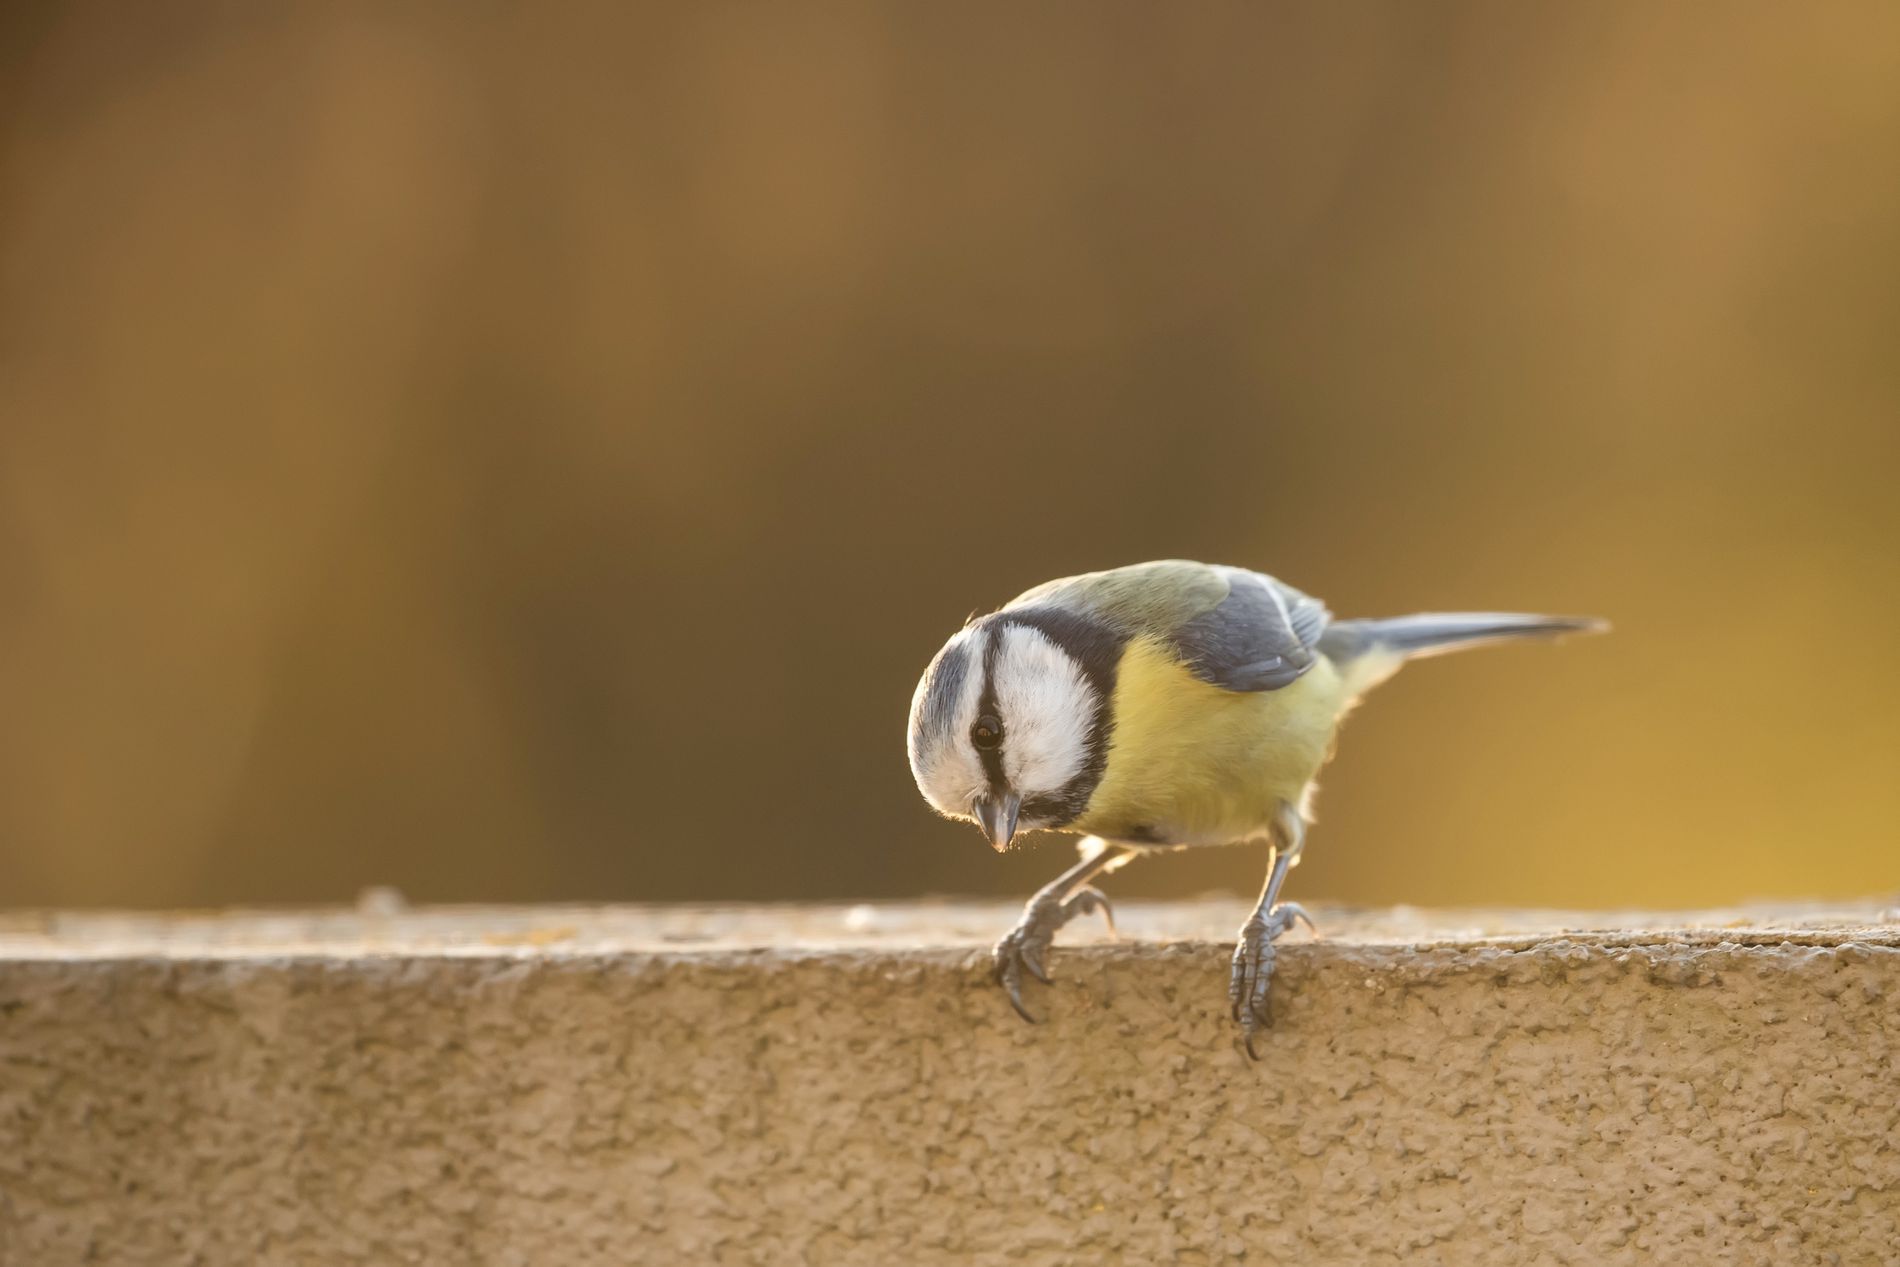
Bird on the Wall
A little bird standing on top of a wall staring downwards. Its beak is black and the background is blurred.
A close shot was taken at an eye level camera angle of the little bird staring down atop the wall. Its feathers are white, yellow, and black. The atmosphere is calm and serene.
Labels: Animal, Bird, Finch, Jay, Beak, Background, Wall